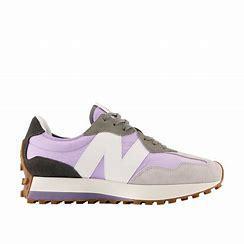
Brand: New
Model: Balance New Balance 327 Marathon